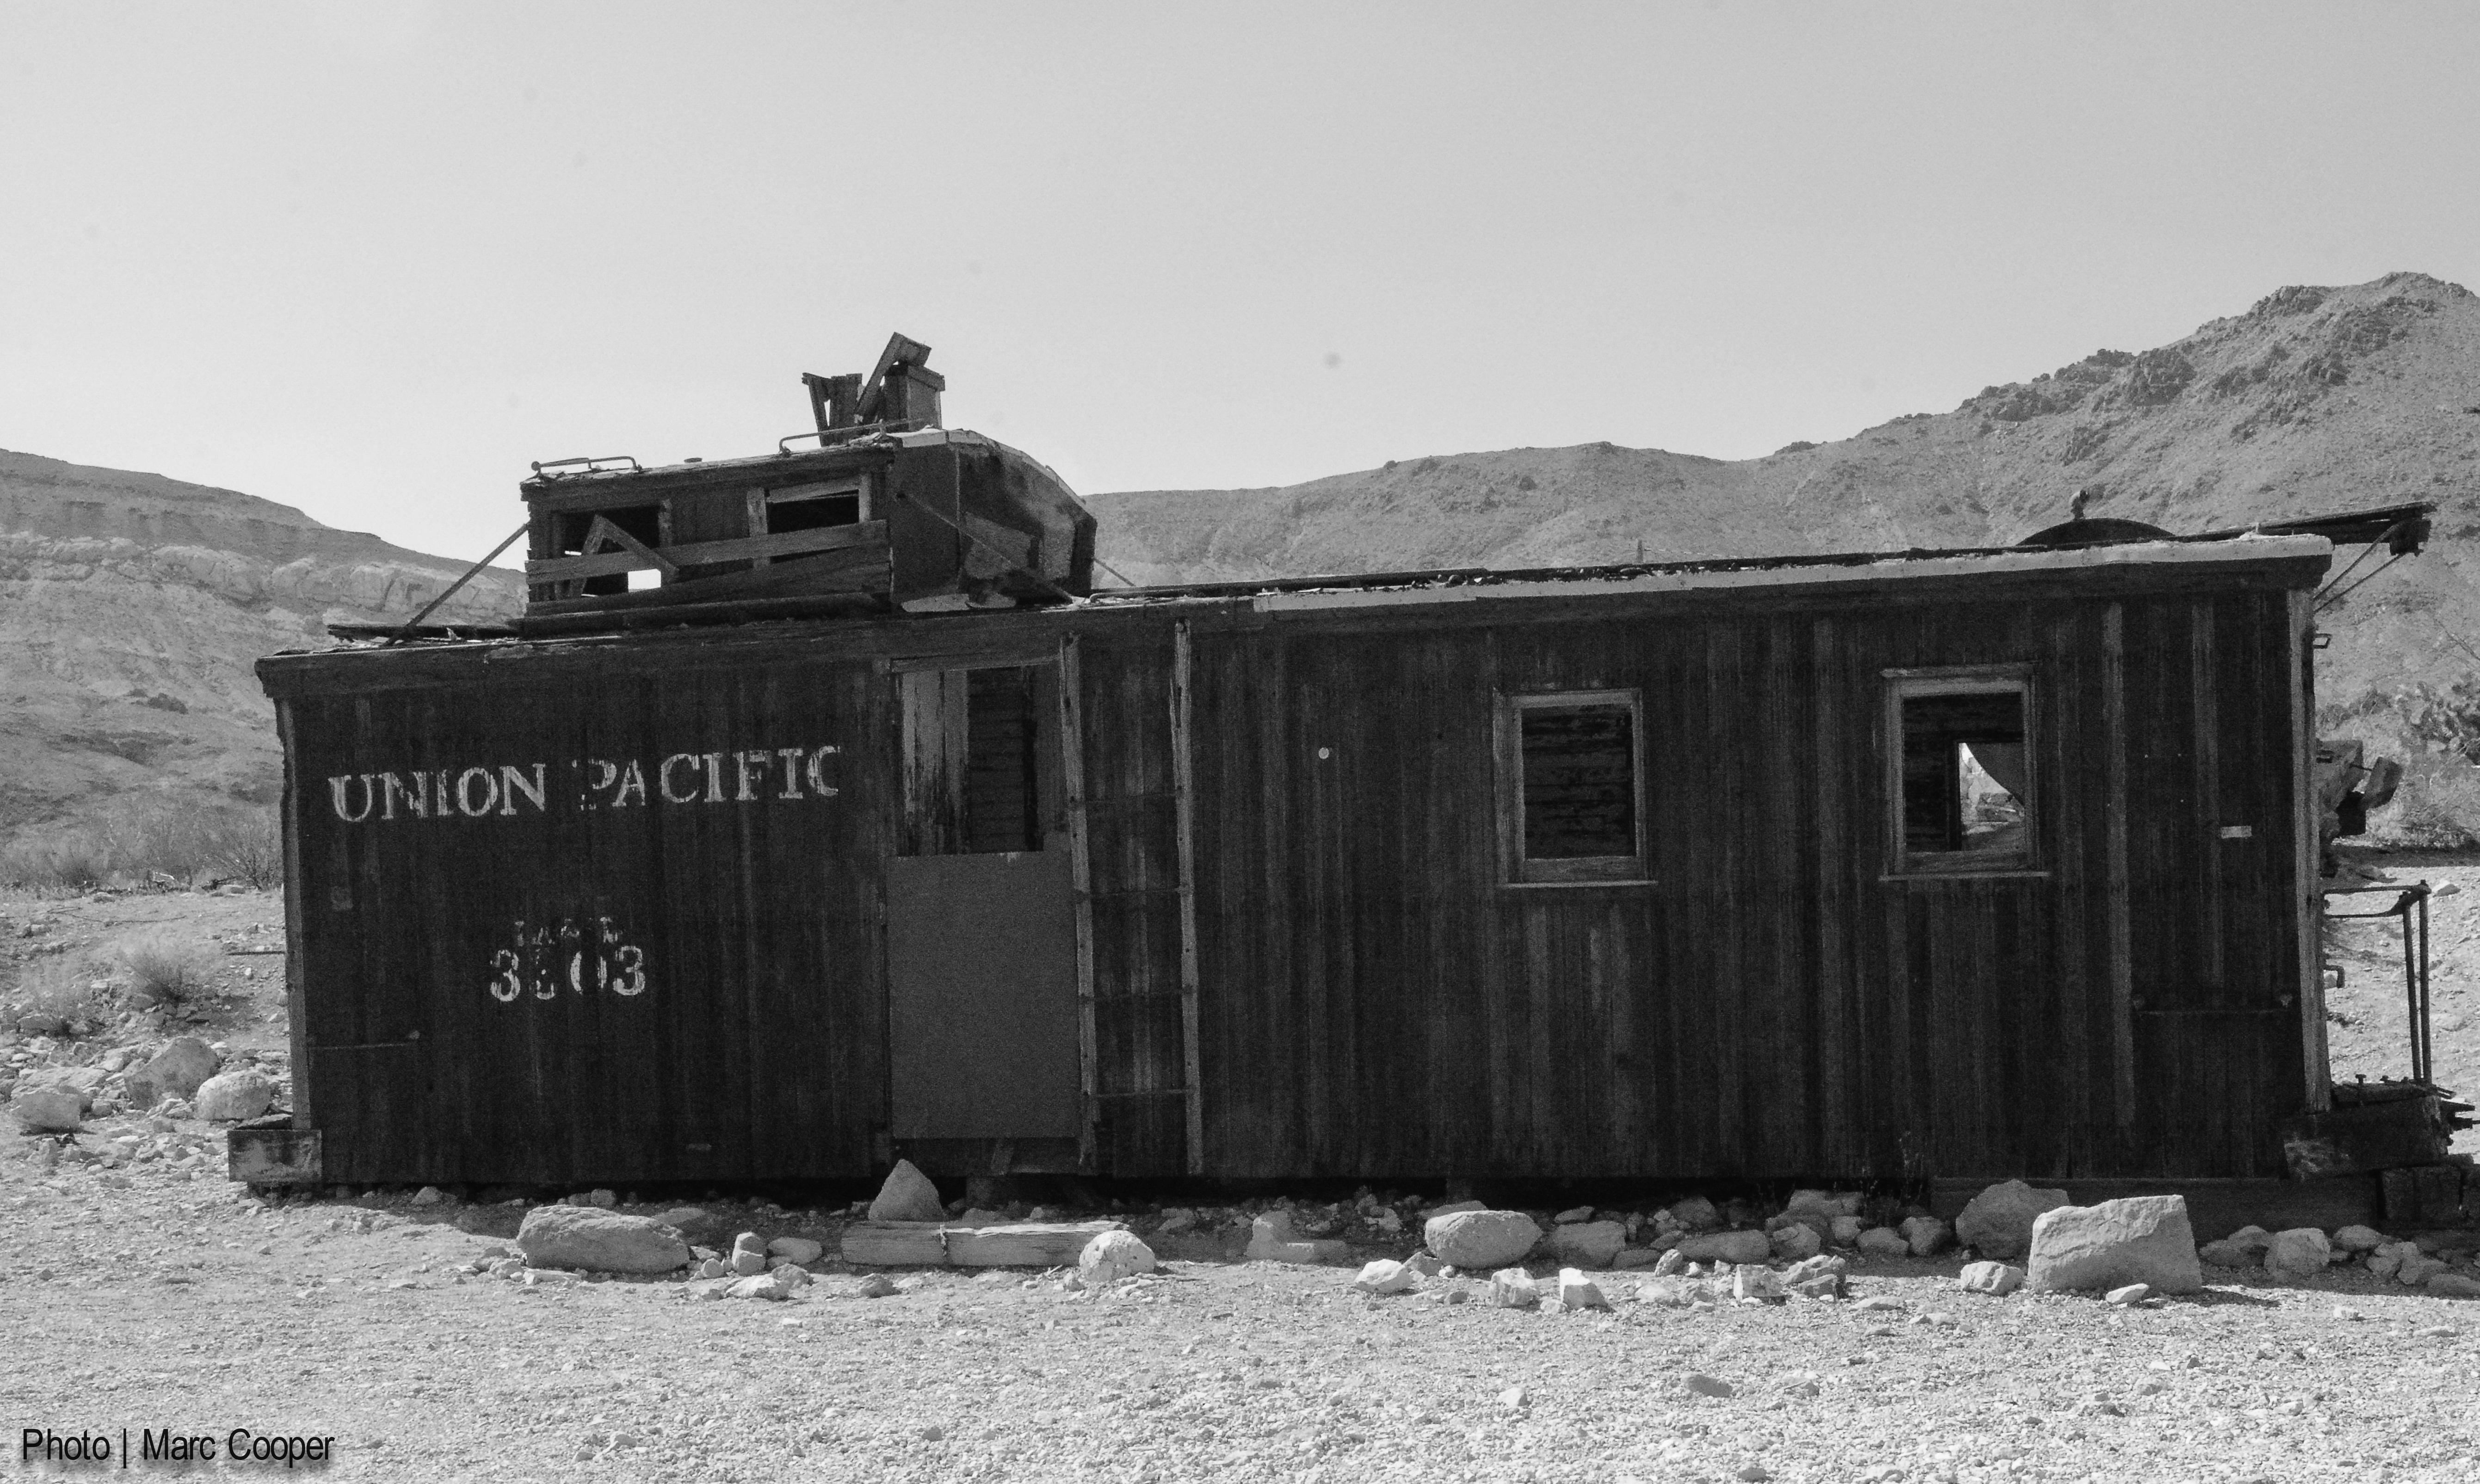
black and white, house, building, transport, shack, monochrome, ruins, ghosttown, history, nevada, rhyolite, ghosttowns, rhyolitenevada, rural area, monochrome photography